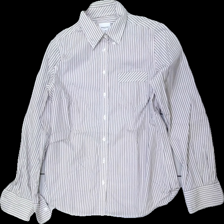
View: front
Type: Shirt
Category: Men
Brand: Boomerang
Colors: Pink, Purple, White
Material: 100% Cotton
Pattern: Striped
Cut: Regular
Size: 38
Season: All
Stains: Minor
Damage: stain
Damage location: top center
Damage 2: stain
Damage 2 location: top left
Damage 3: stain
Damage 3 location: top right
Price range: <50
Recommended usage: Recycle
Description: striped shirt